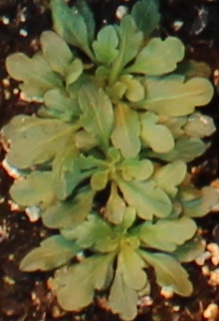
Label: Horseweed